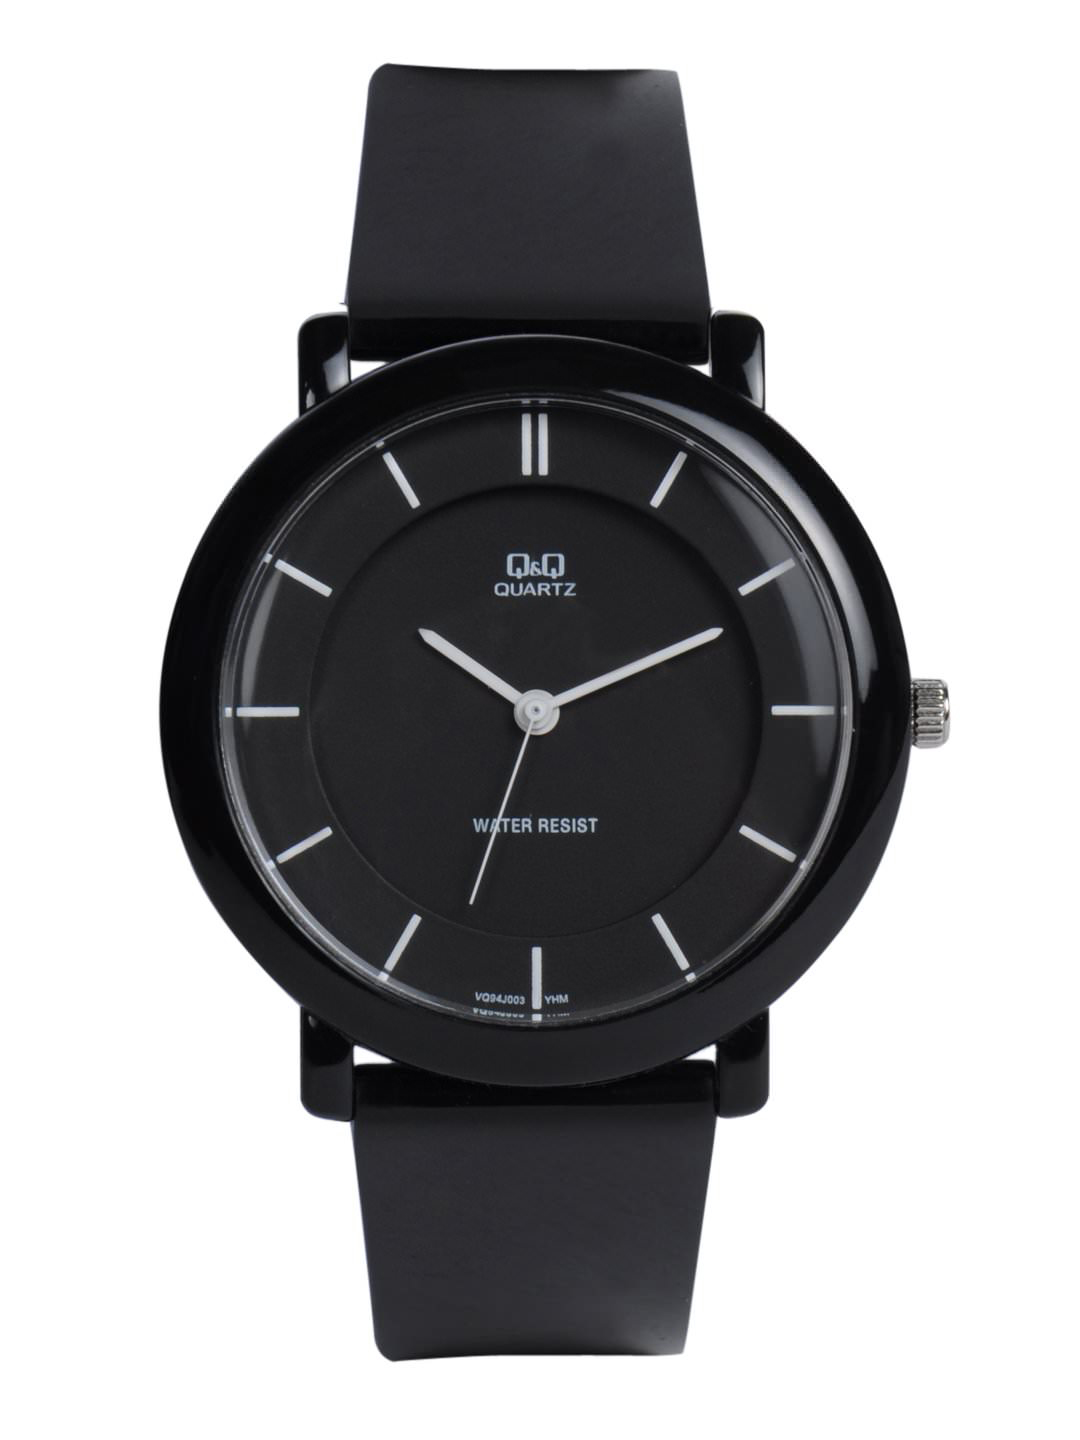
Q&Q Men Black Dial Watch
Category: Accessories / Watches / Watches
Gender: Men
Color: Black
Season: Winter 2016
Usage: Casual